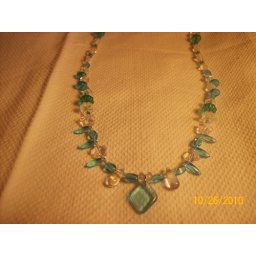
Blue and clear glass beads in a delicate design